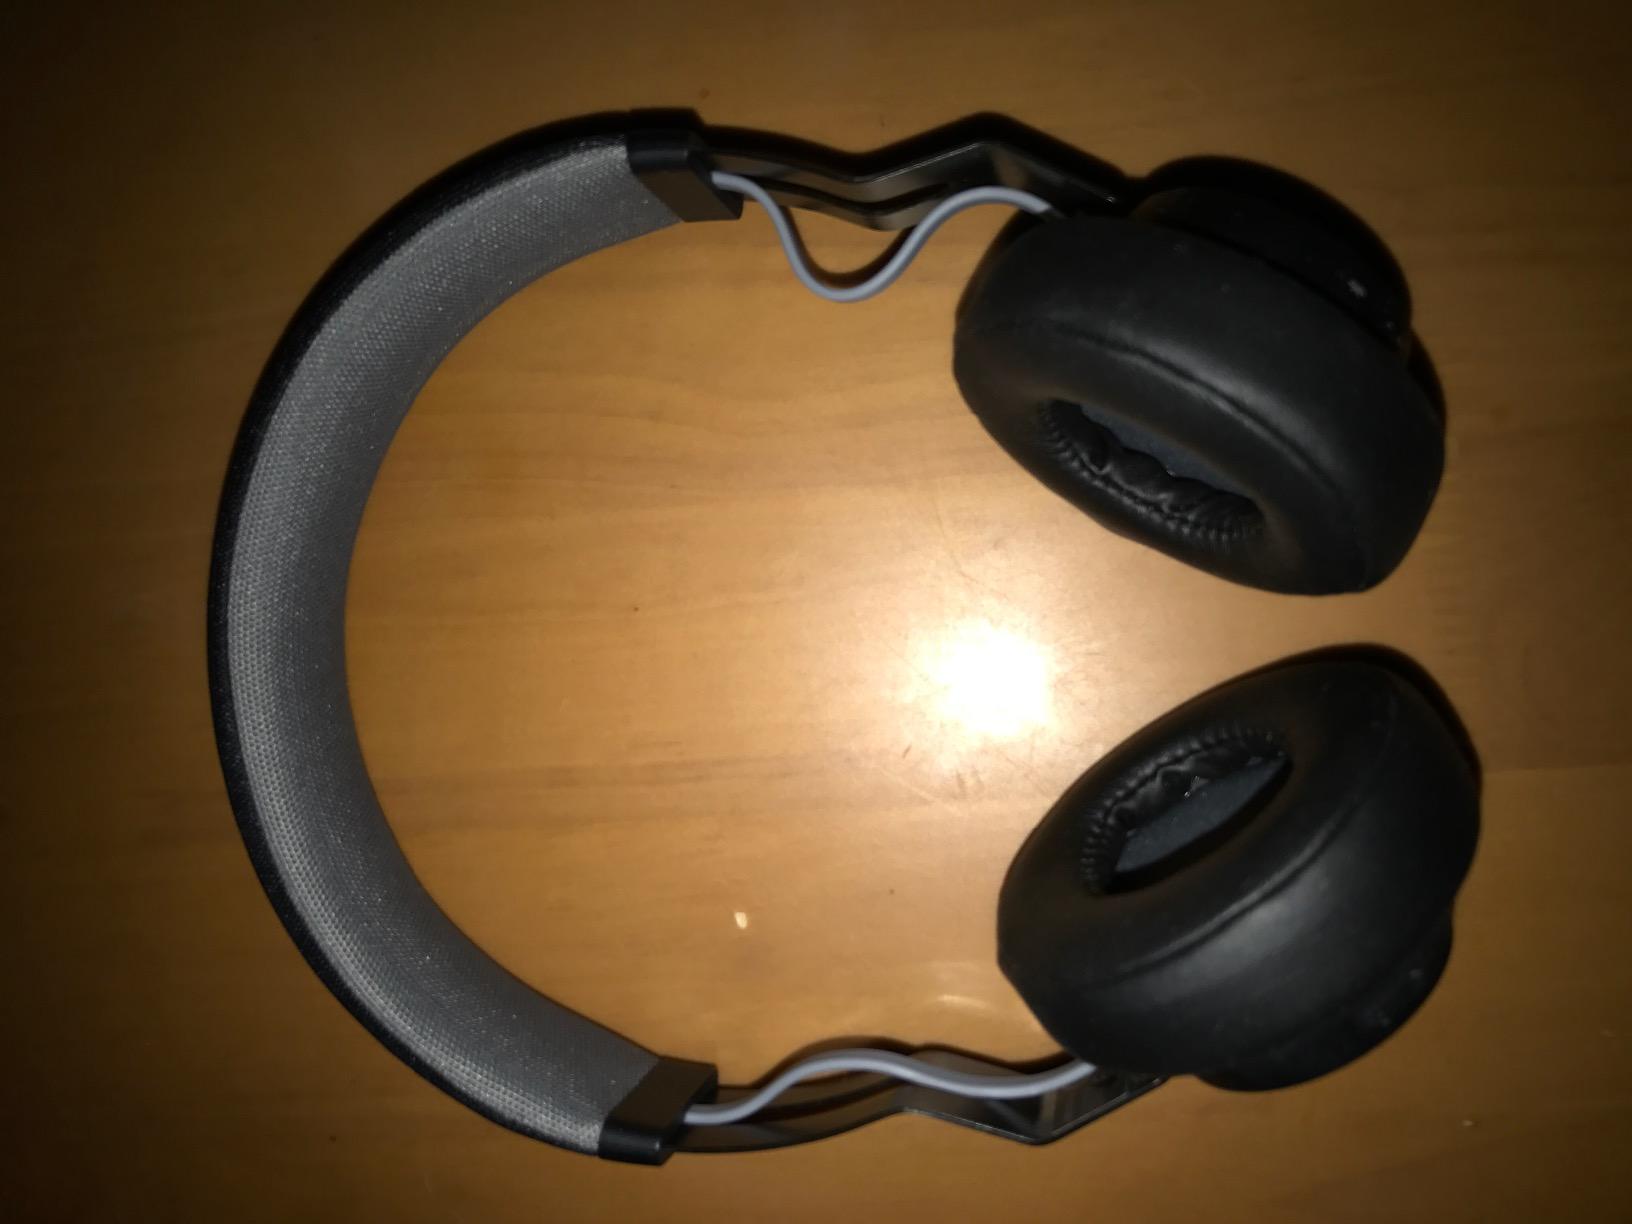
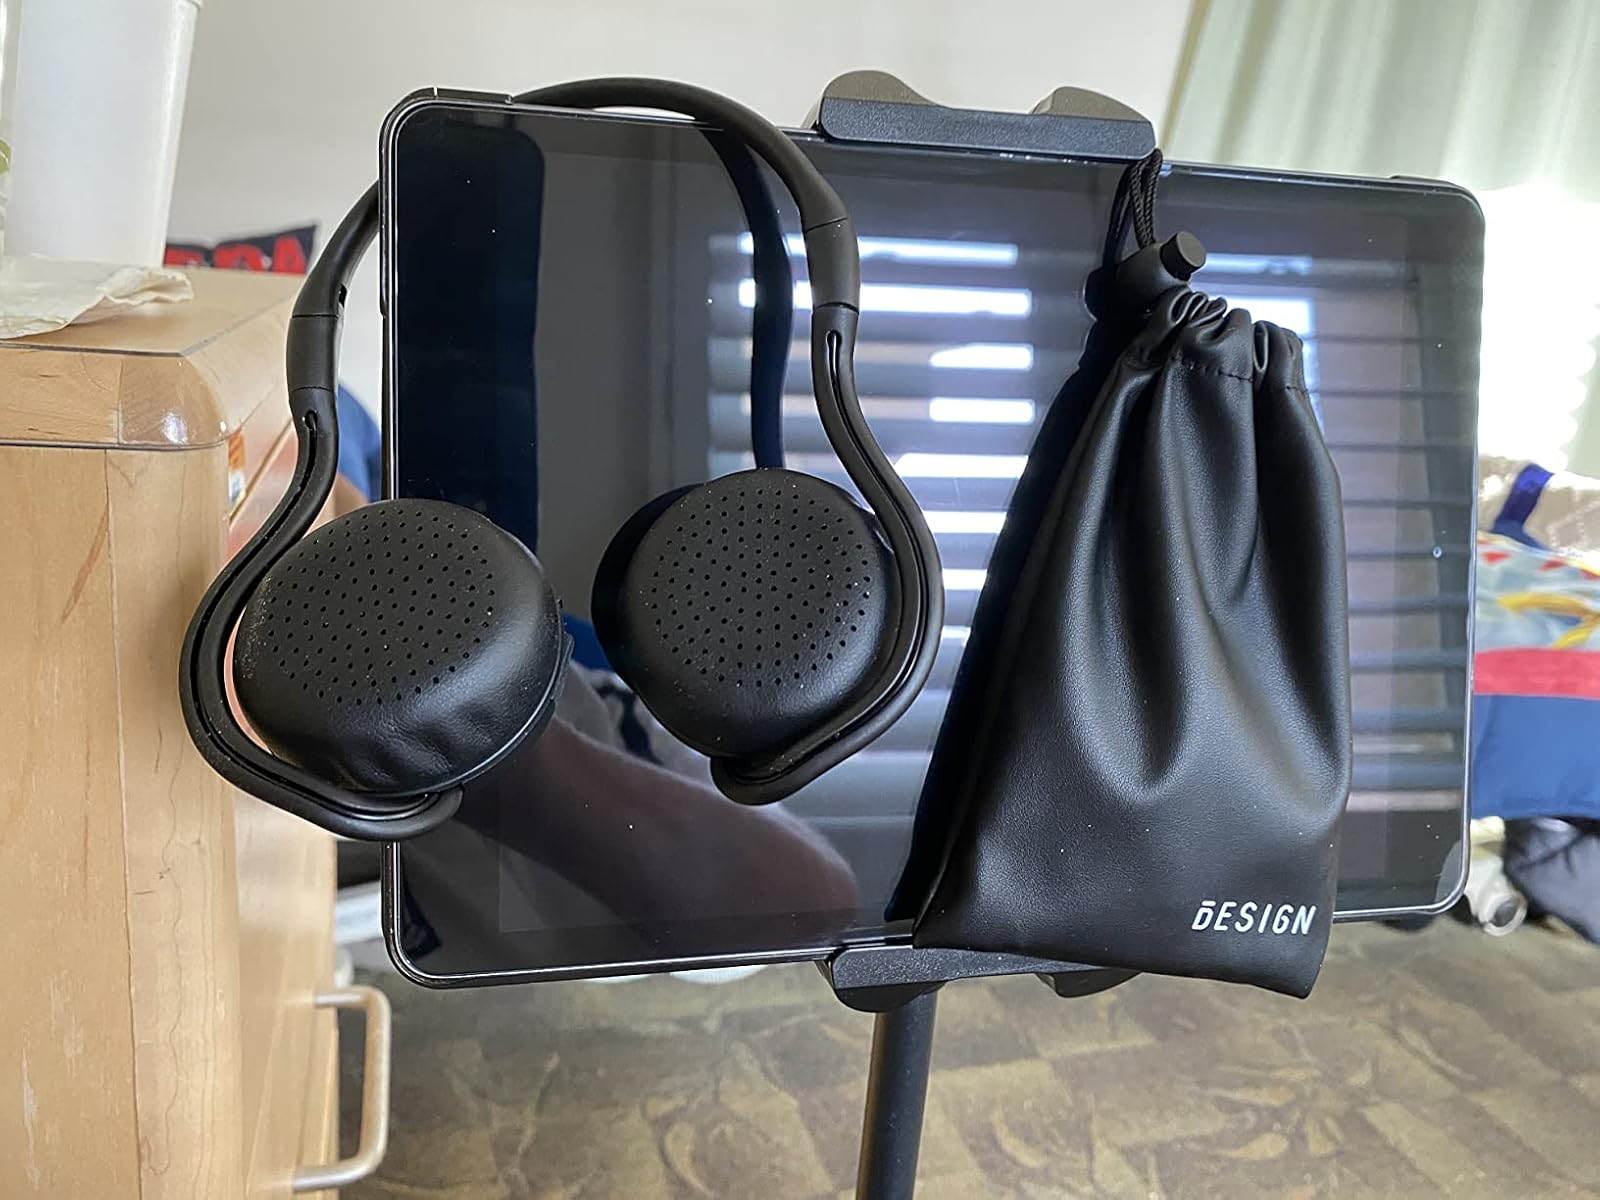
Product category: headphones
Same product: no